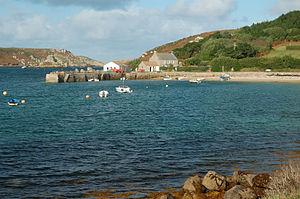
Tresco est la deuxième plus grande île des îles Scilly en Cornouailles, en Angleterre. Sa superficie est de 297 hectares, soit 3,5 kilomètres sur 1,75 kilomètre.